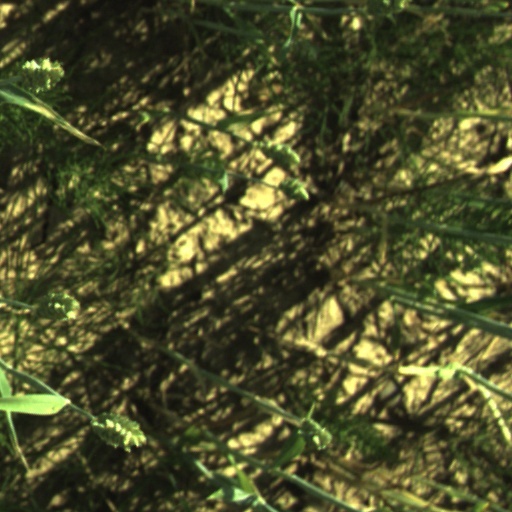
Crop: wheat